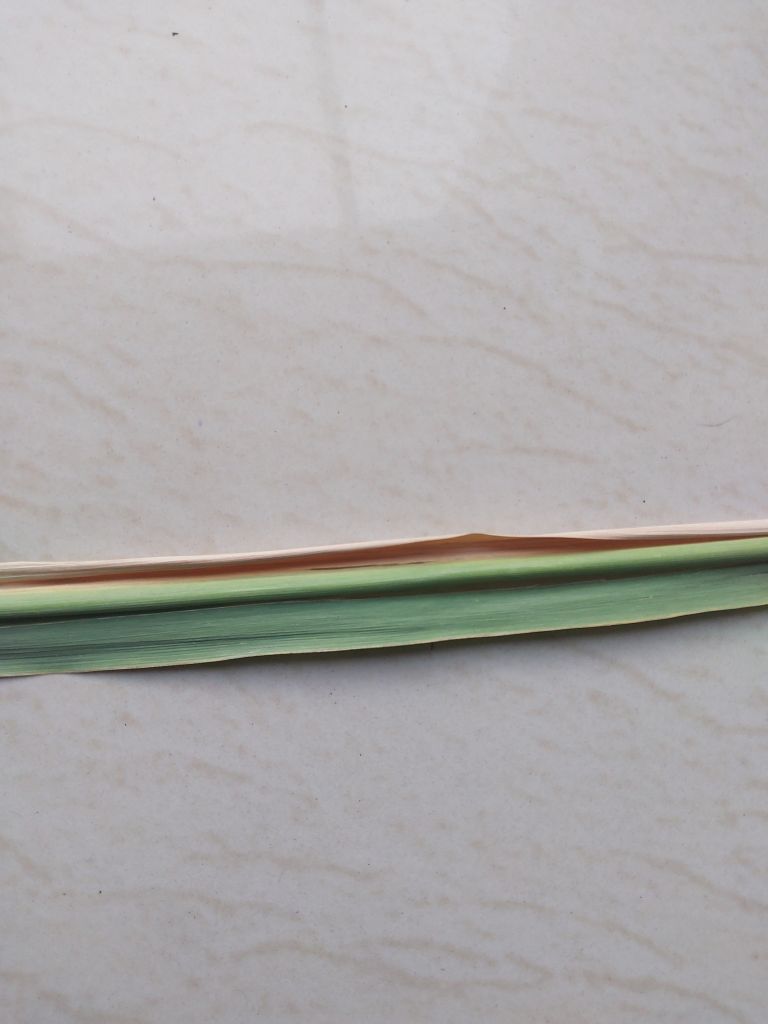
Label: Banded Chlorosis